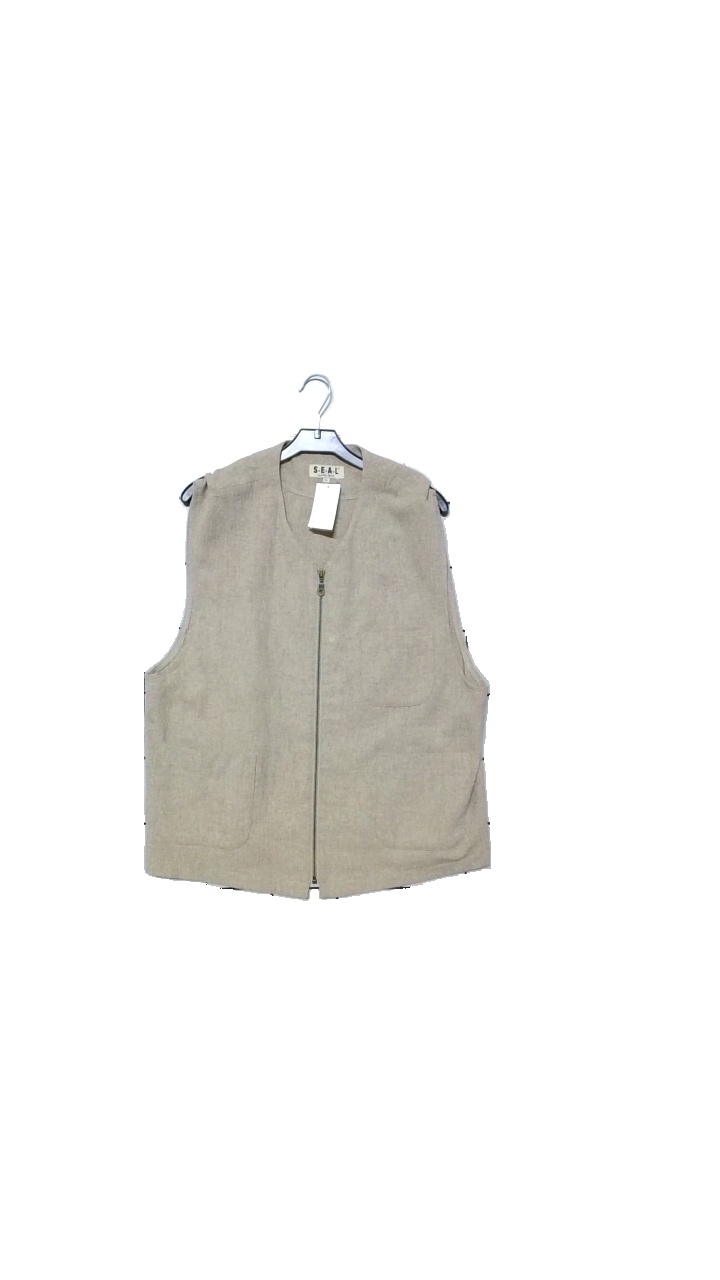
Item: Vest (Ladies)
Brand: S.e.a.l
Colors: Beige
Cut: Regular
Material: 50%Polyester,40%Ull,10%AF
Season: All
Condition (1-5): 3
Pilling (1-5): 3
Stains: Minor
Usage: Reuse
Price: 50-100